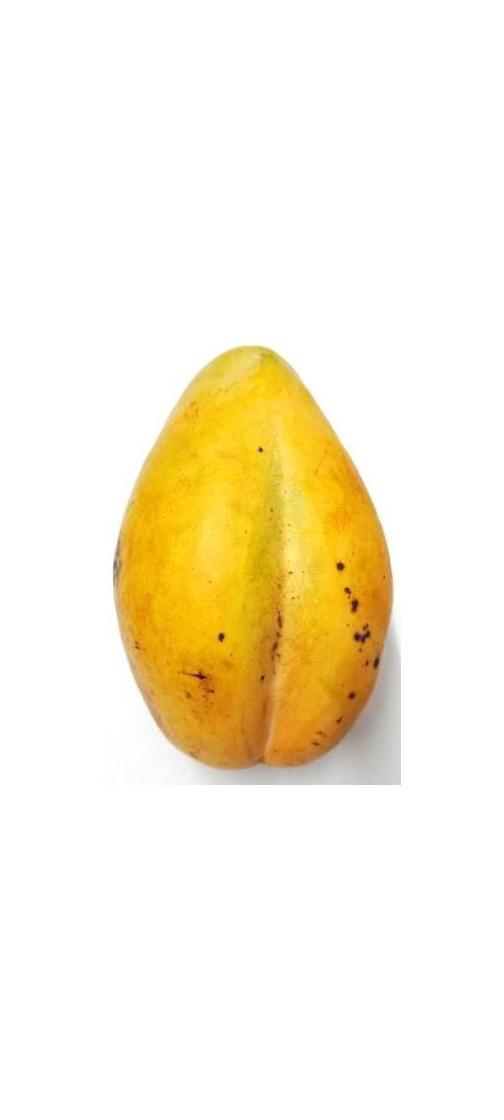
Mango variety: Bari-11